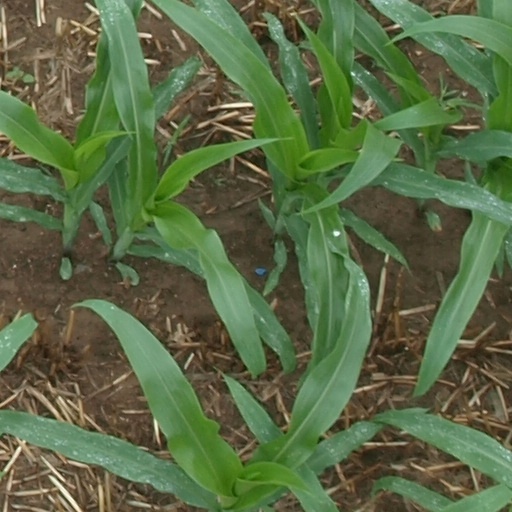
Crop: maize; corn